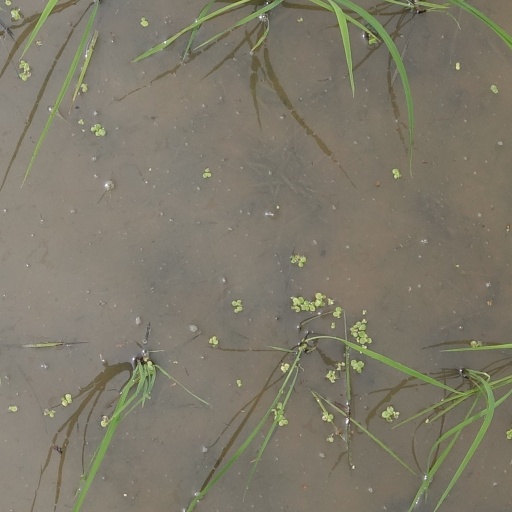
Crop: rice